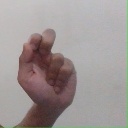
अक्षर: ढ